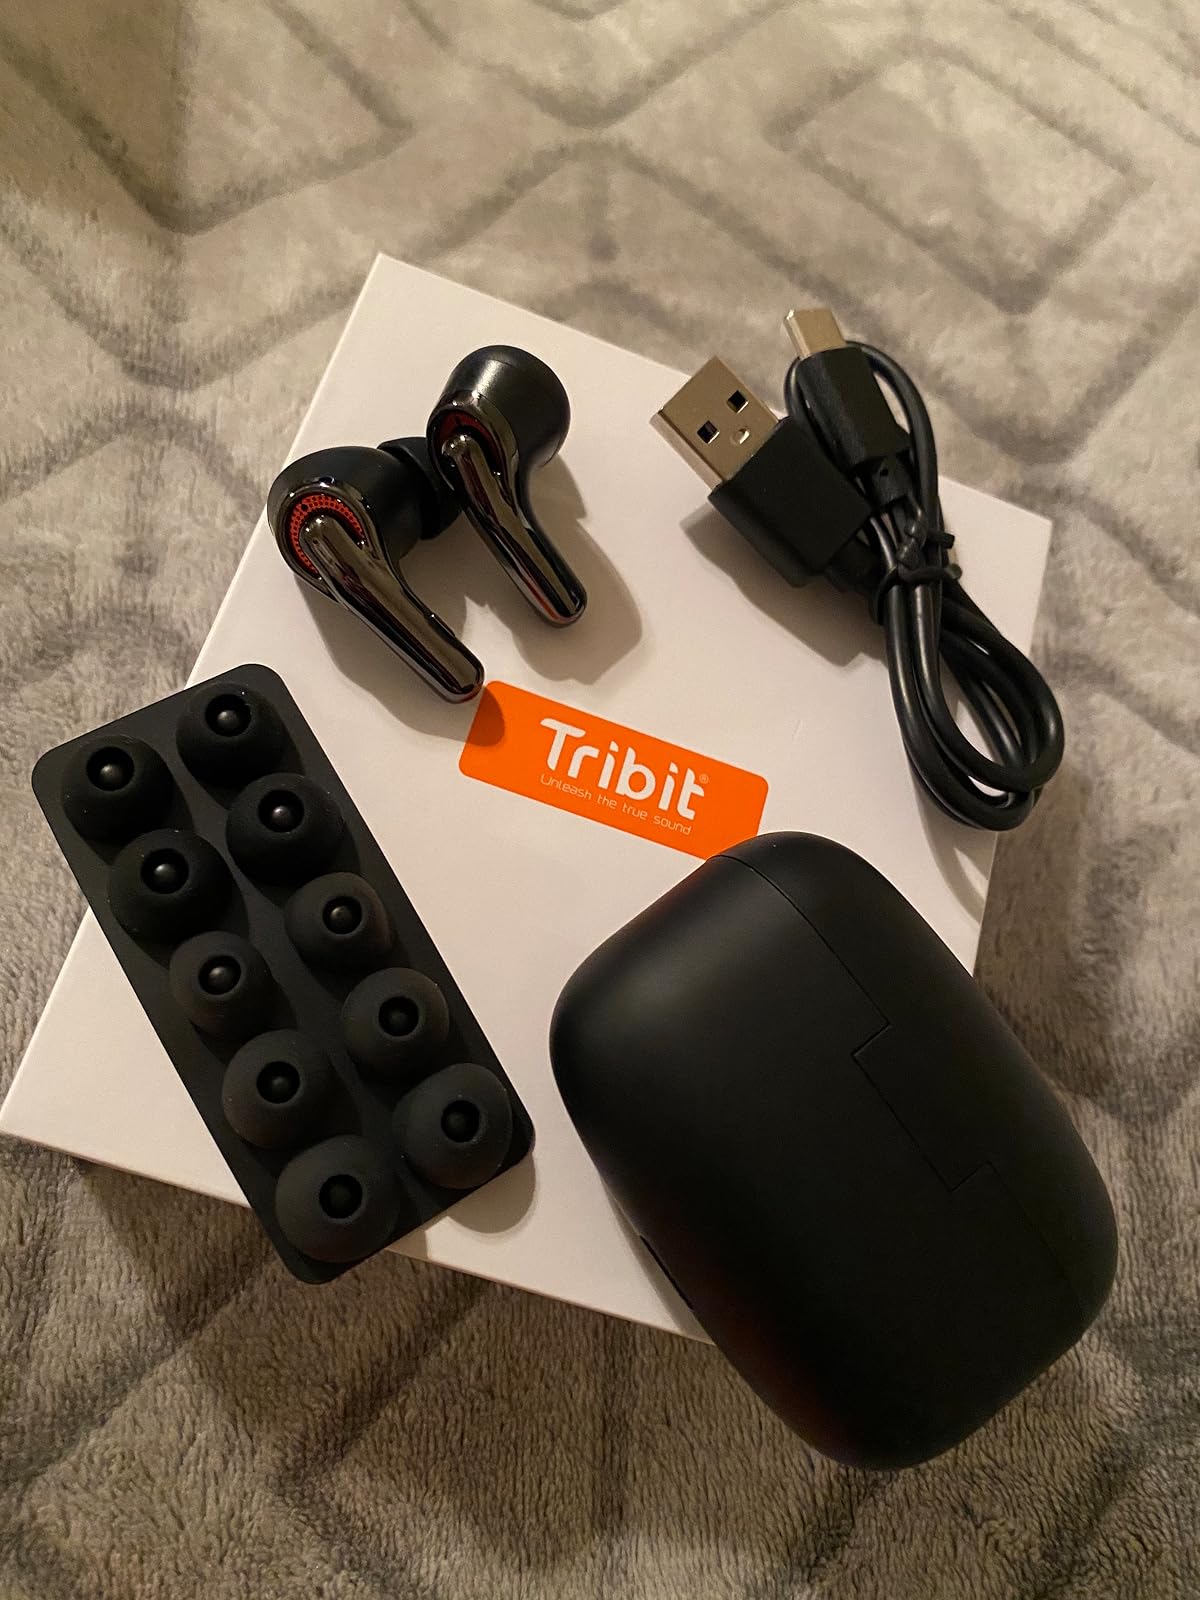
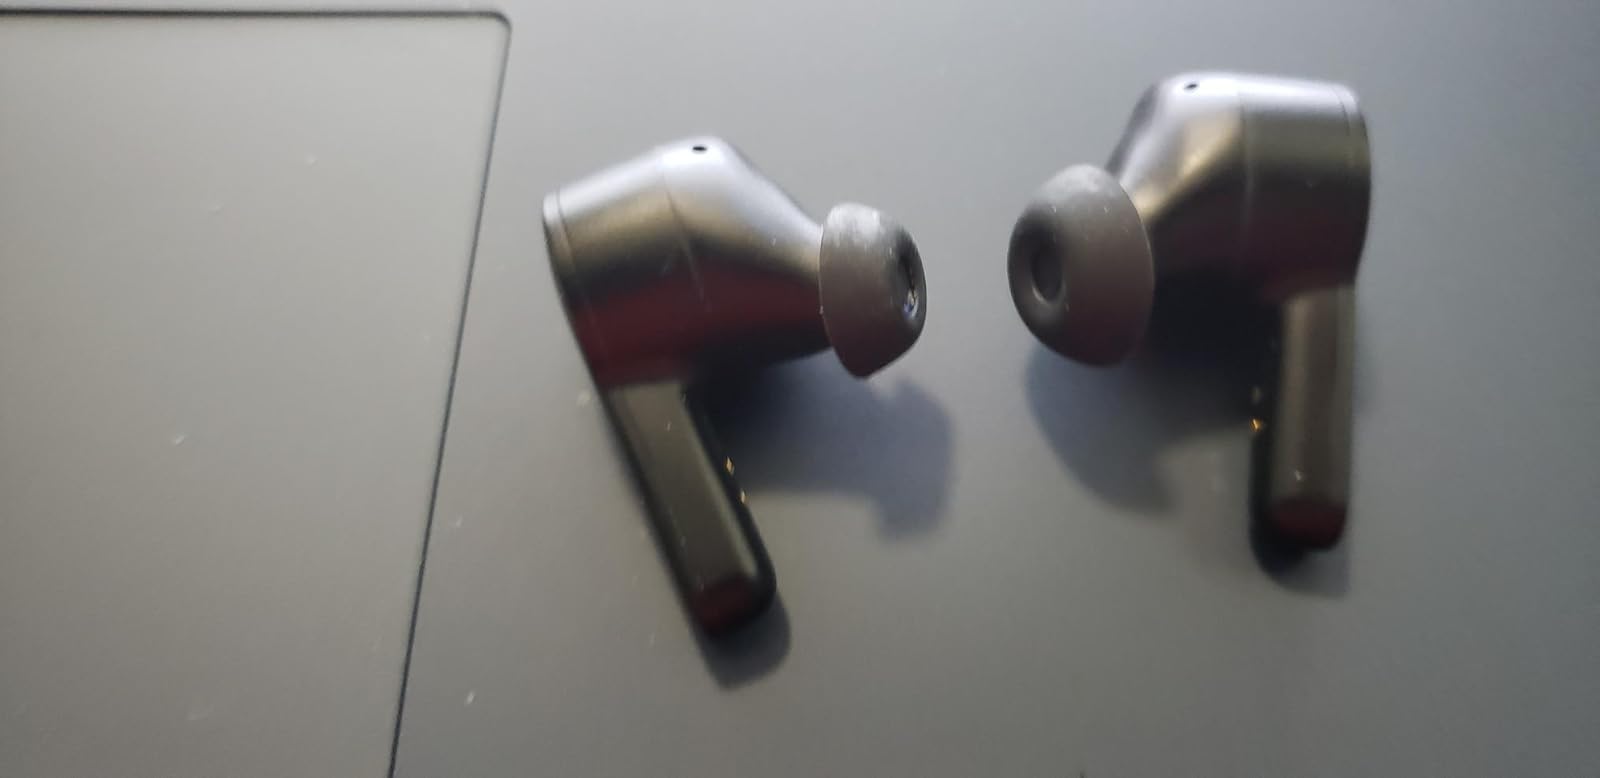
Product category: earbuds
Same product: no